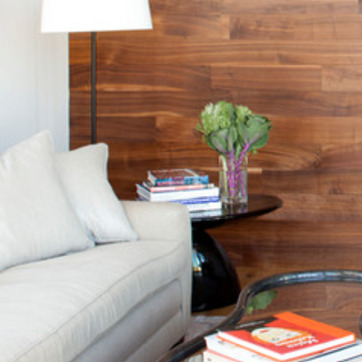
Material: paper